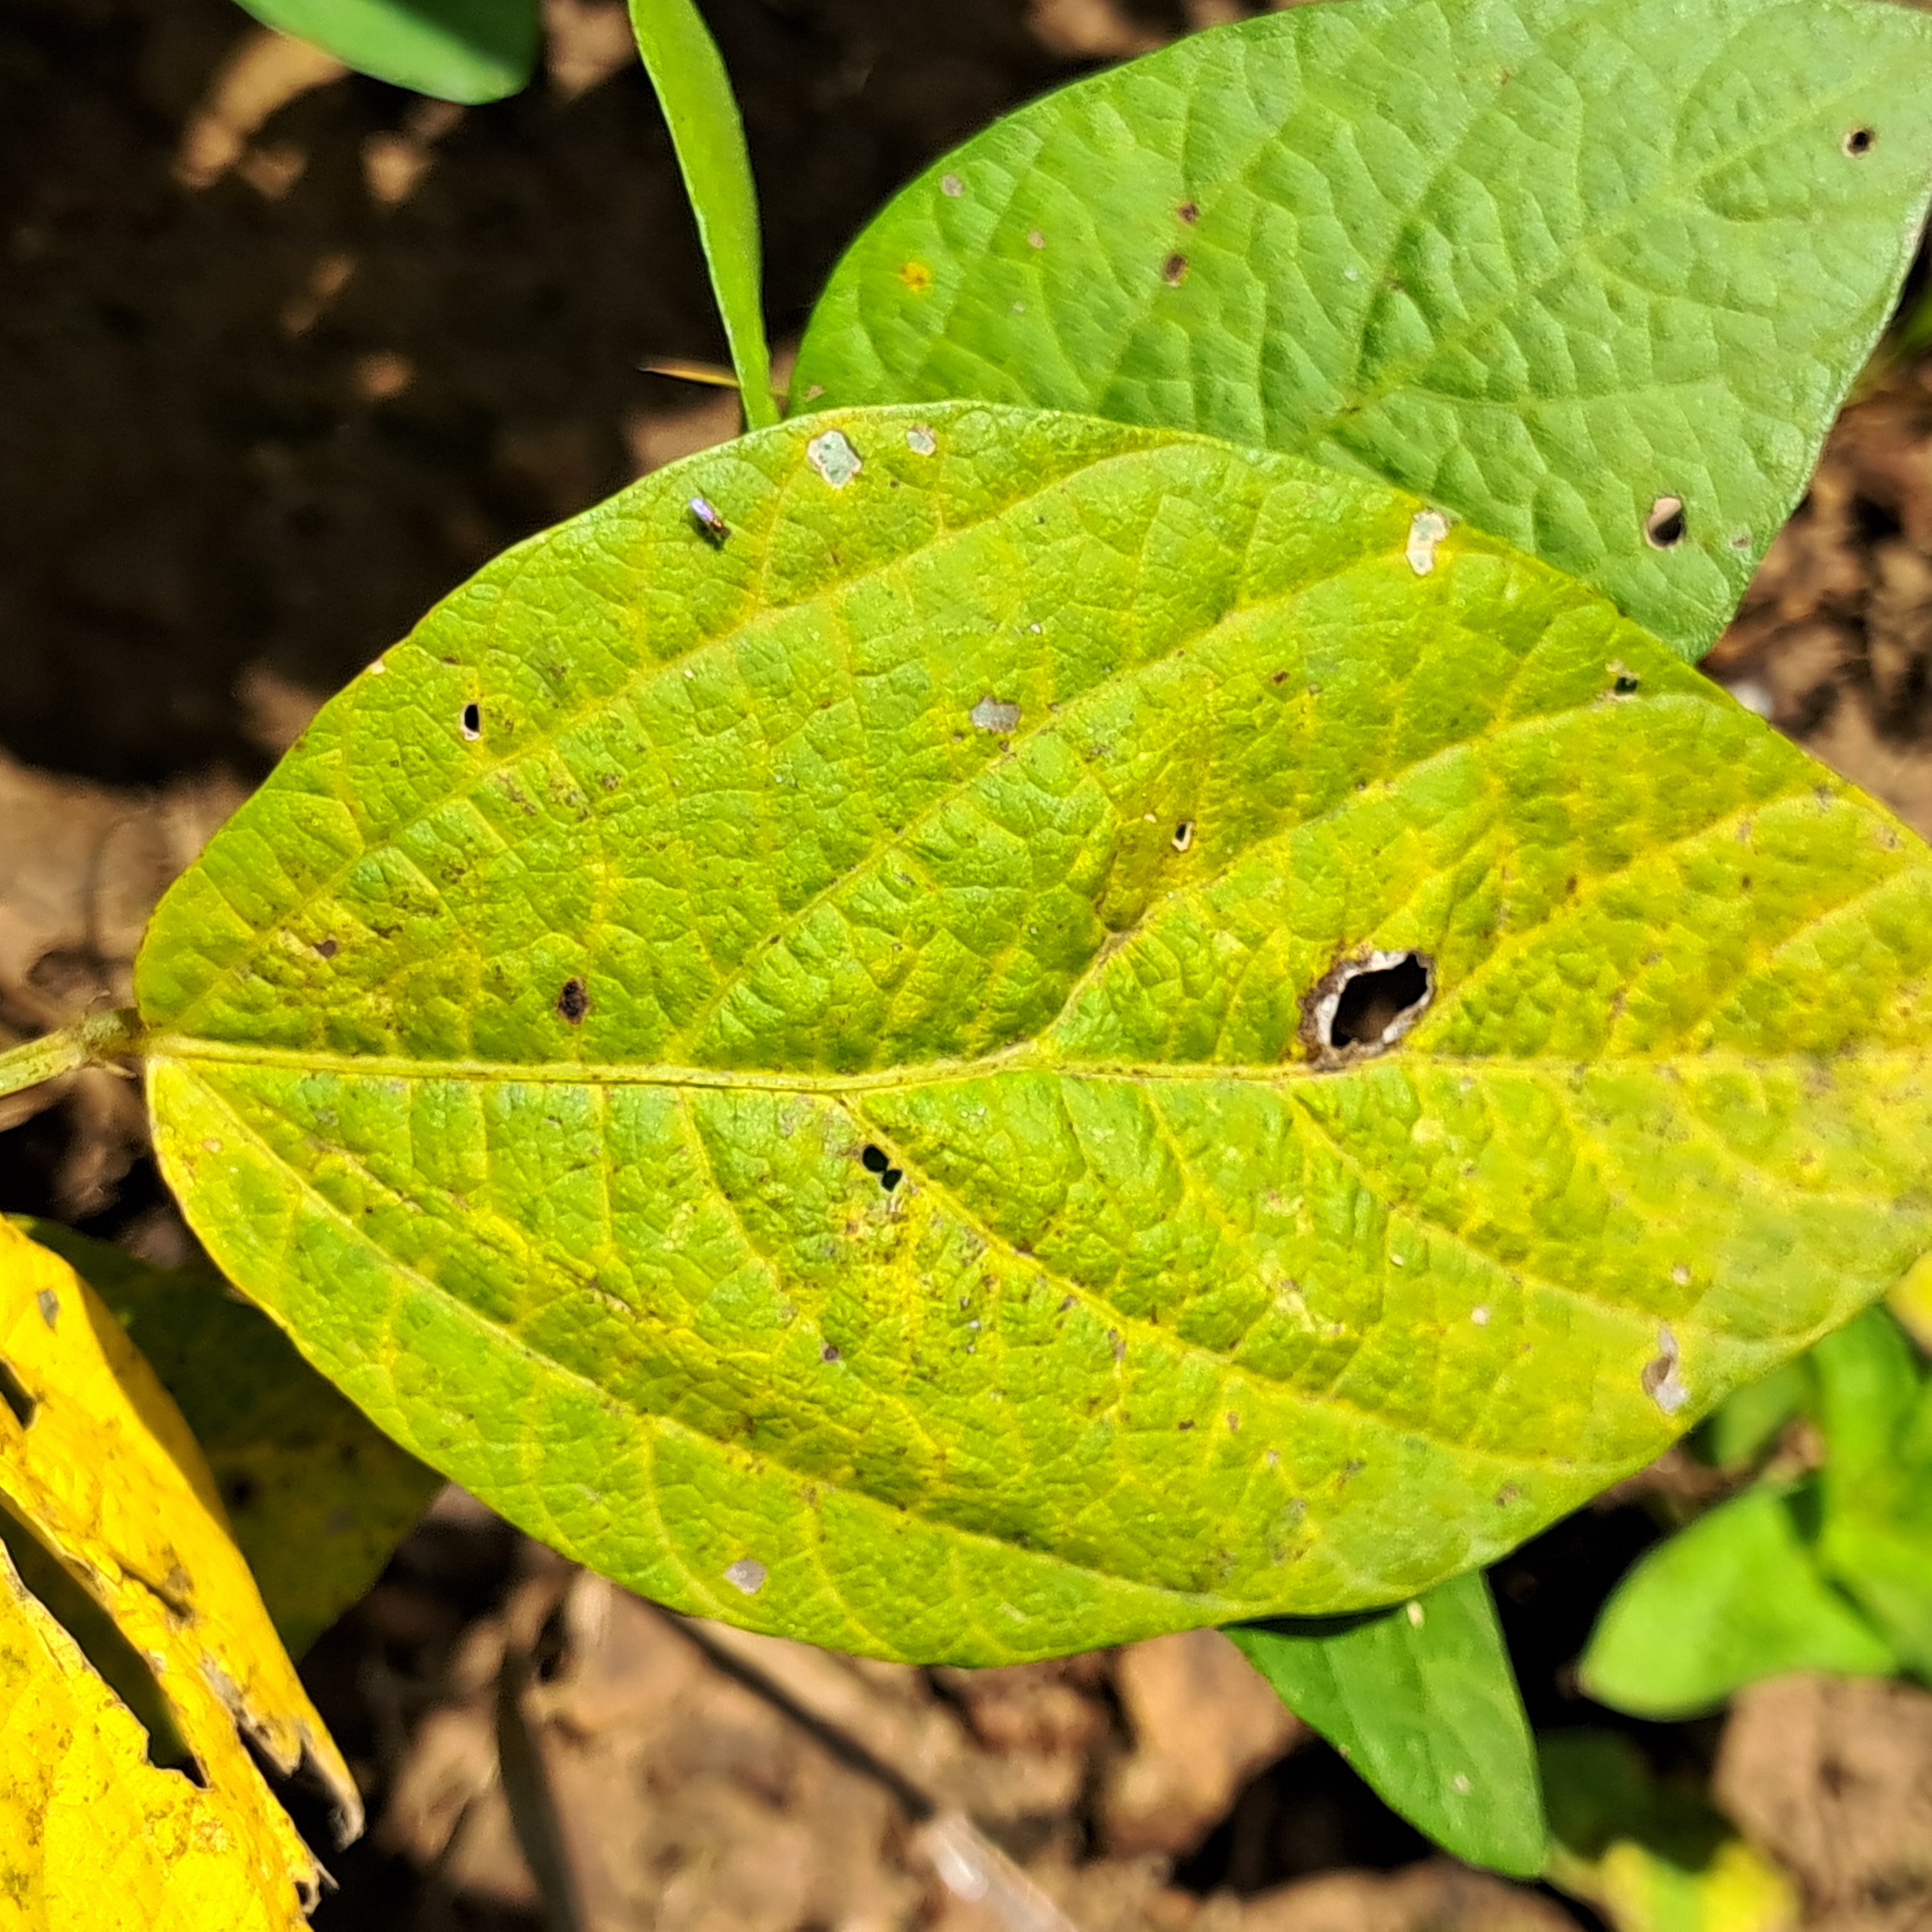
Label: Spectoria_Brown_Spot